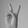
ASL letter: V